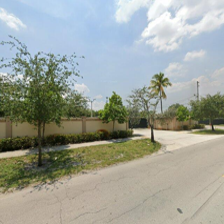
Label: streetView